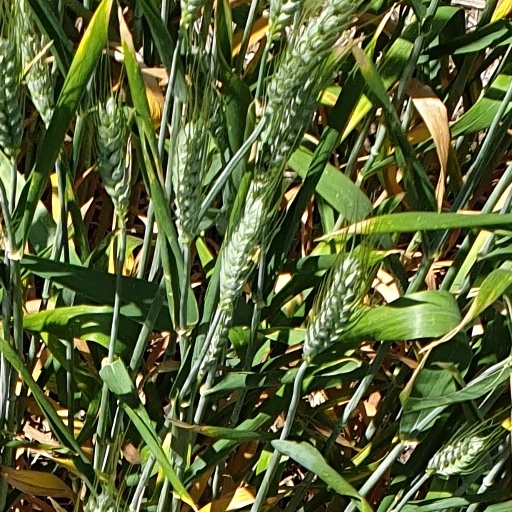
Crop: wheat